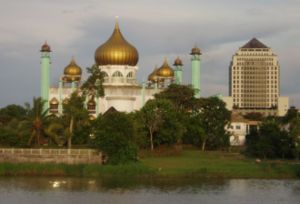
Kuching
Masjid Negara moskéen
Kuching er hovedstad i den østmalaysiske stat Sarawak, der ligger i den nordvestlige del af øen Borneo. Kuching er den største by i Sarawak og er med omkring 600.000 indbyggere den fjerdestørste by i Malaysia.